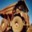
Label: truck